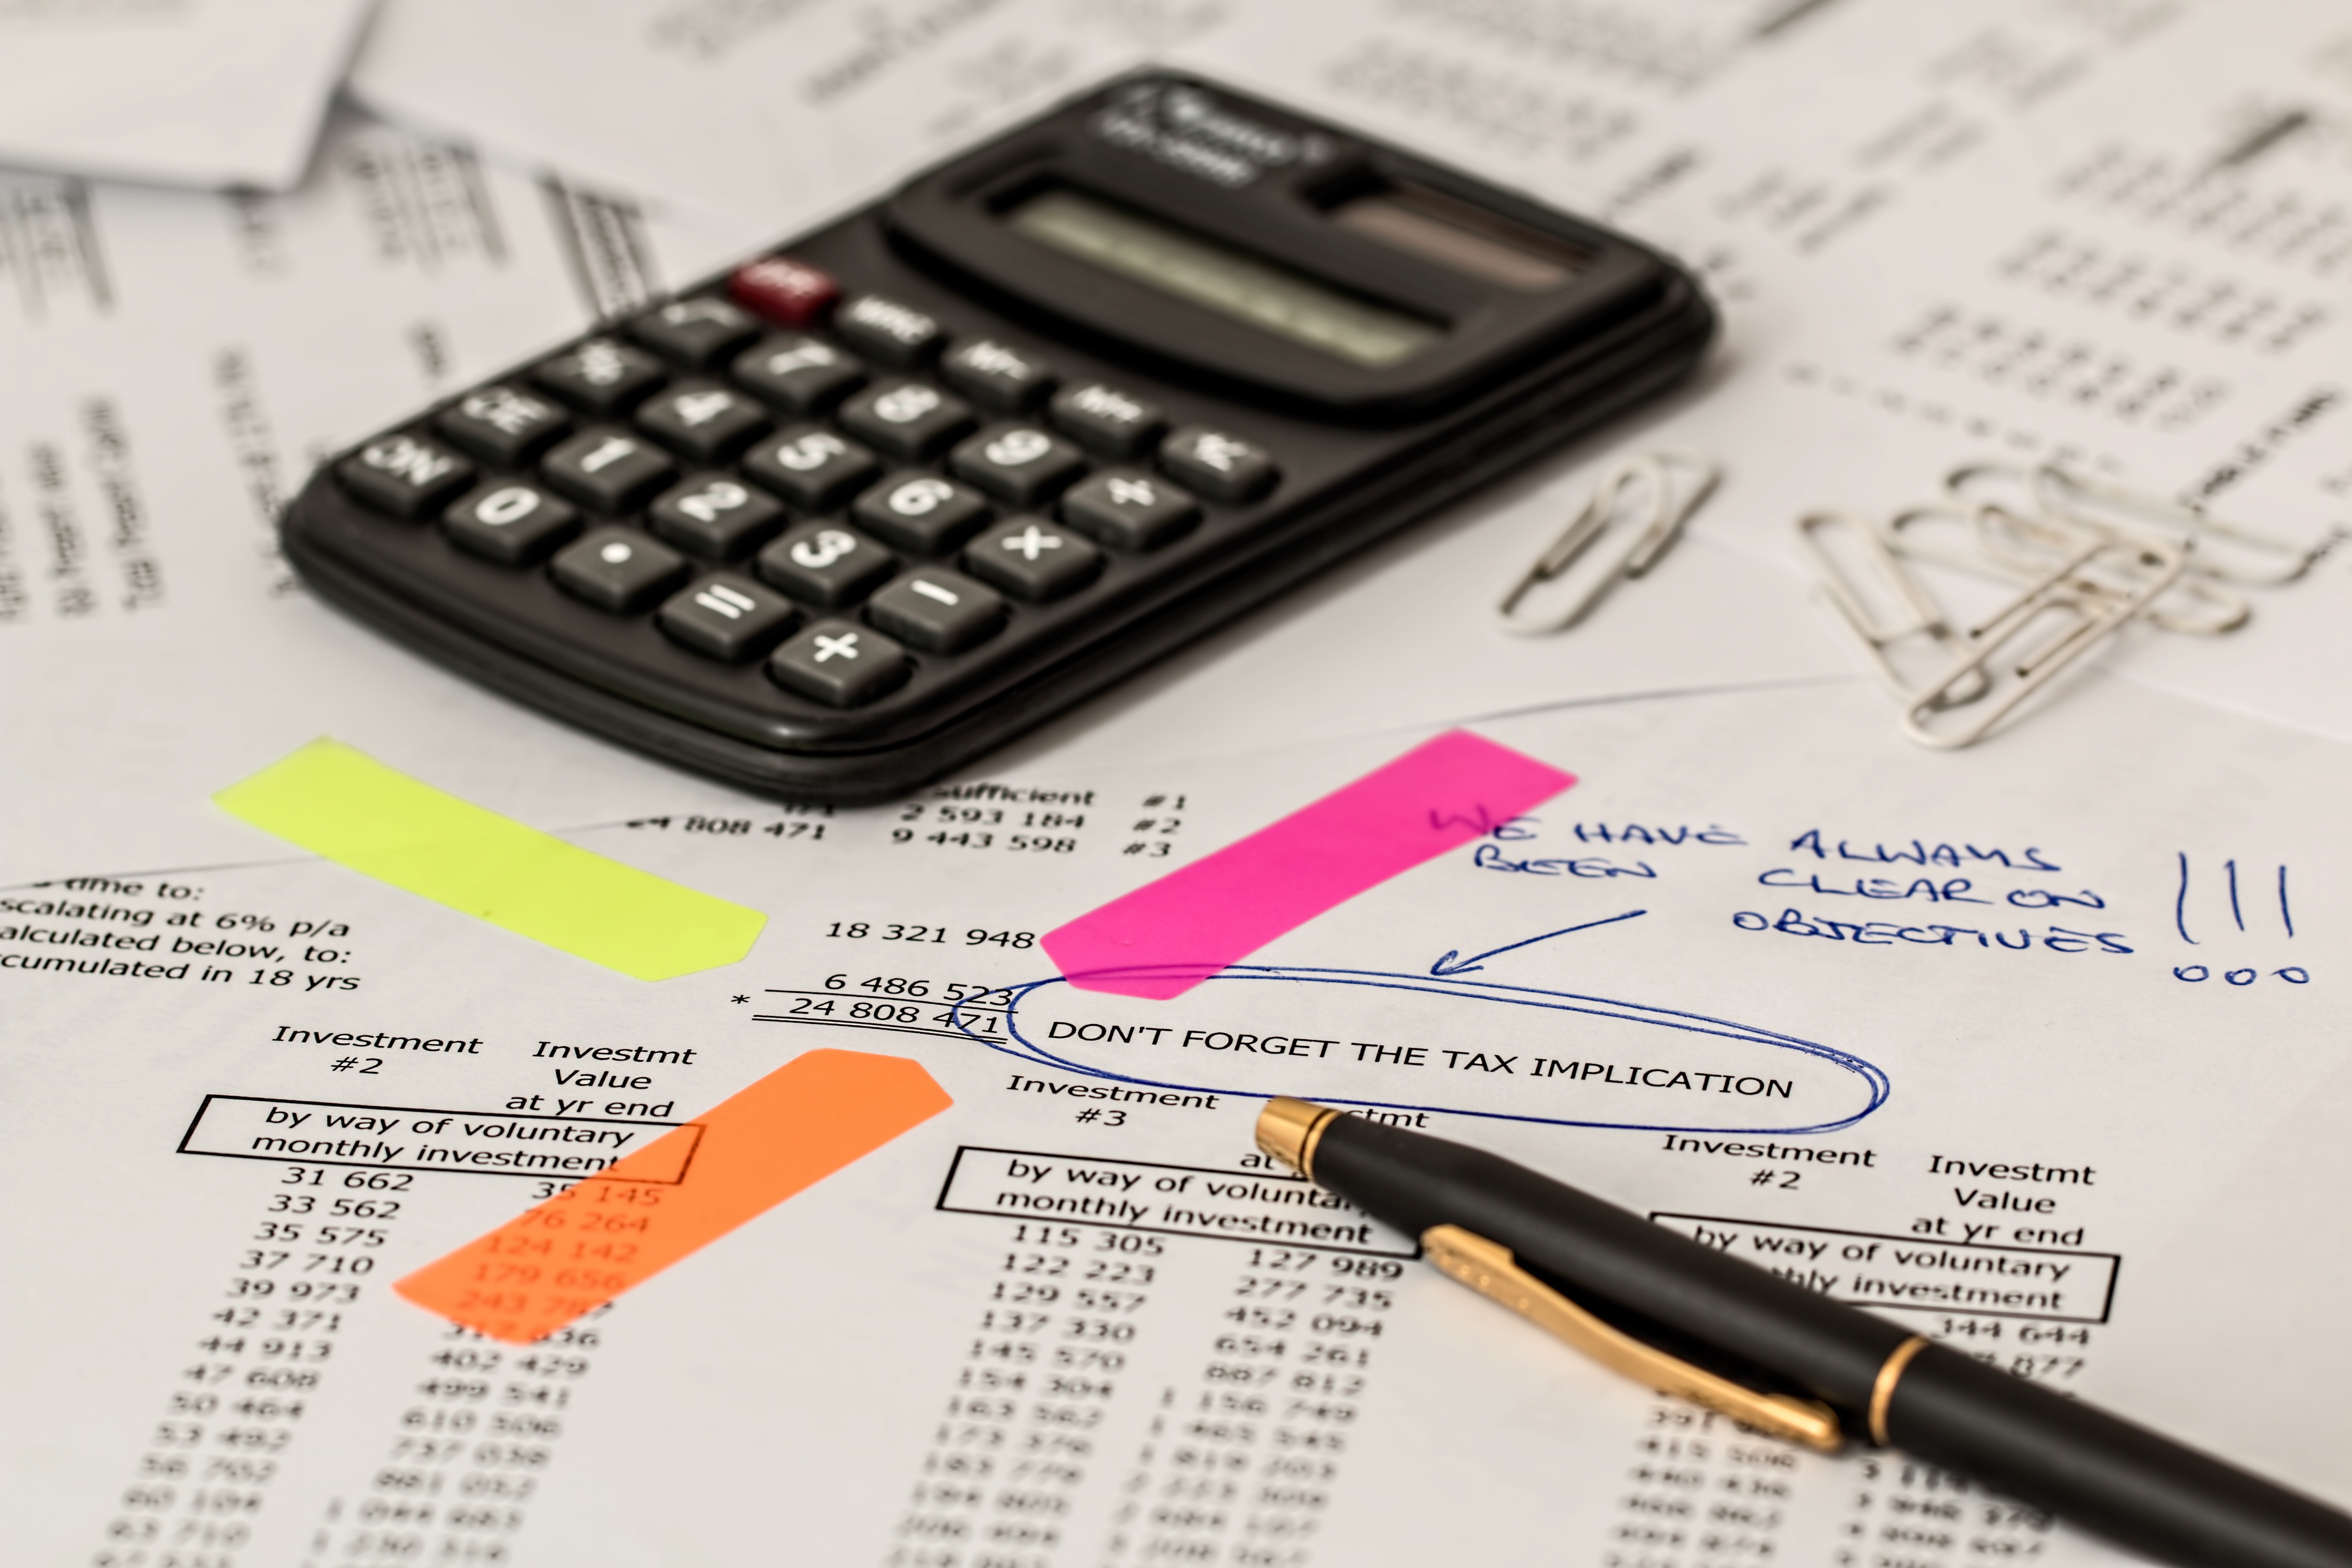
desk, writing, work, pen, office, business, paper, brand, font, document, tax, calculator, financial, accountant, paperwork, taxes, finance, investment, accounting, insurance, calculation, calculate, bookkeeper, office equipment